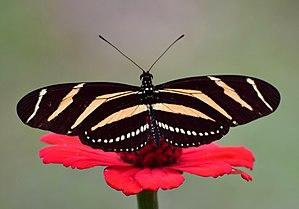
Les Heliconiinae sont une sous-famille de lépidoptères de la famille des Nymphalidae.
Heliconius est un genre de lépidoptères de la famille des Nymphalidae et de la sous-famille des Heliconiinae. Ils sont originaires d'Amérique tropicale et subtropicale.